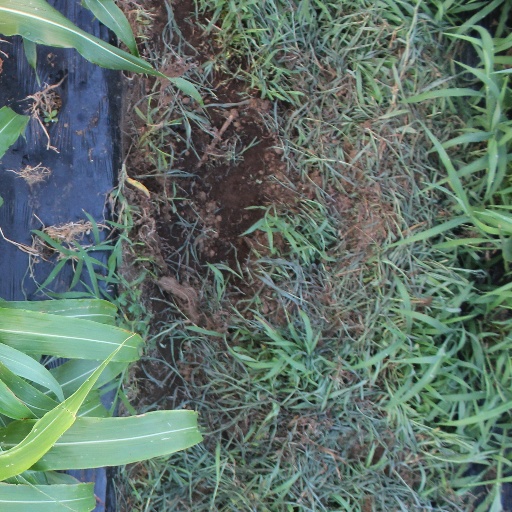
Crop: sorghum